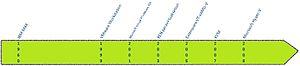
Chronologie - Virtualisation
La sécurité des hyperviseurs est relative à toute menace ou toute attaque par des virus informatiques qui remettrait en question la sécurité basée sur les services de confidentialité, d’intégrité et de disponibilité.